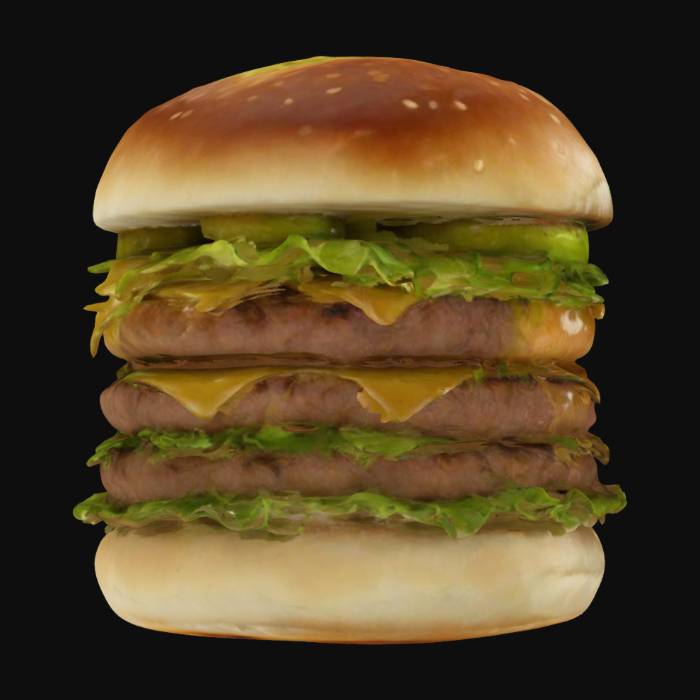
미적 점수 (1~10점): 7